Global Center on Cooperative Security

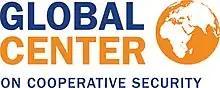
Global Center on Cooperative Security

The Global Center on Cooperative Security is an independent, nonpartisan, not-for-profit research and policy institute based in New York, Washington D.C., London, Brussels, and Nairobi. The Global Center works to improve multilateral security cooperation through policy research and issue-area projects throughout the world.